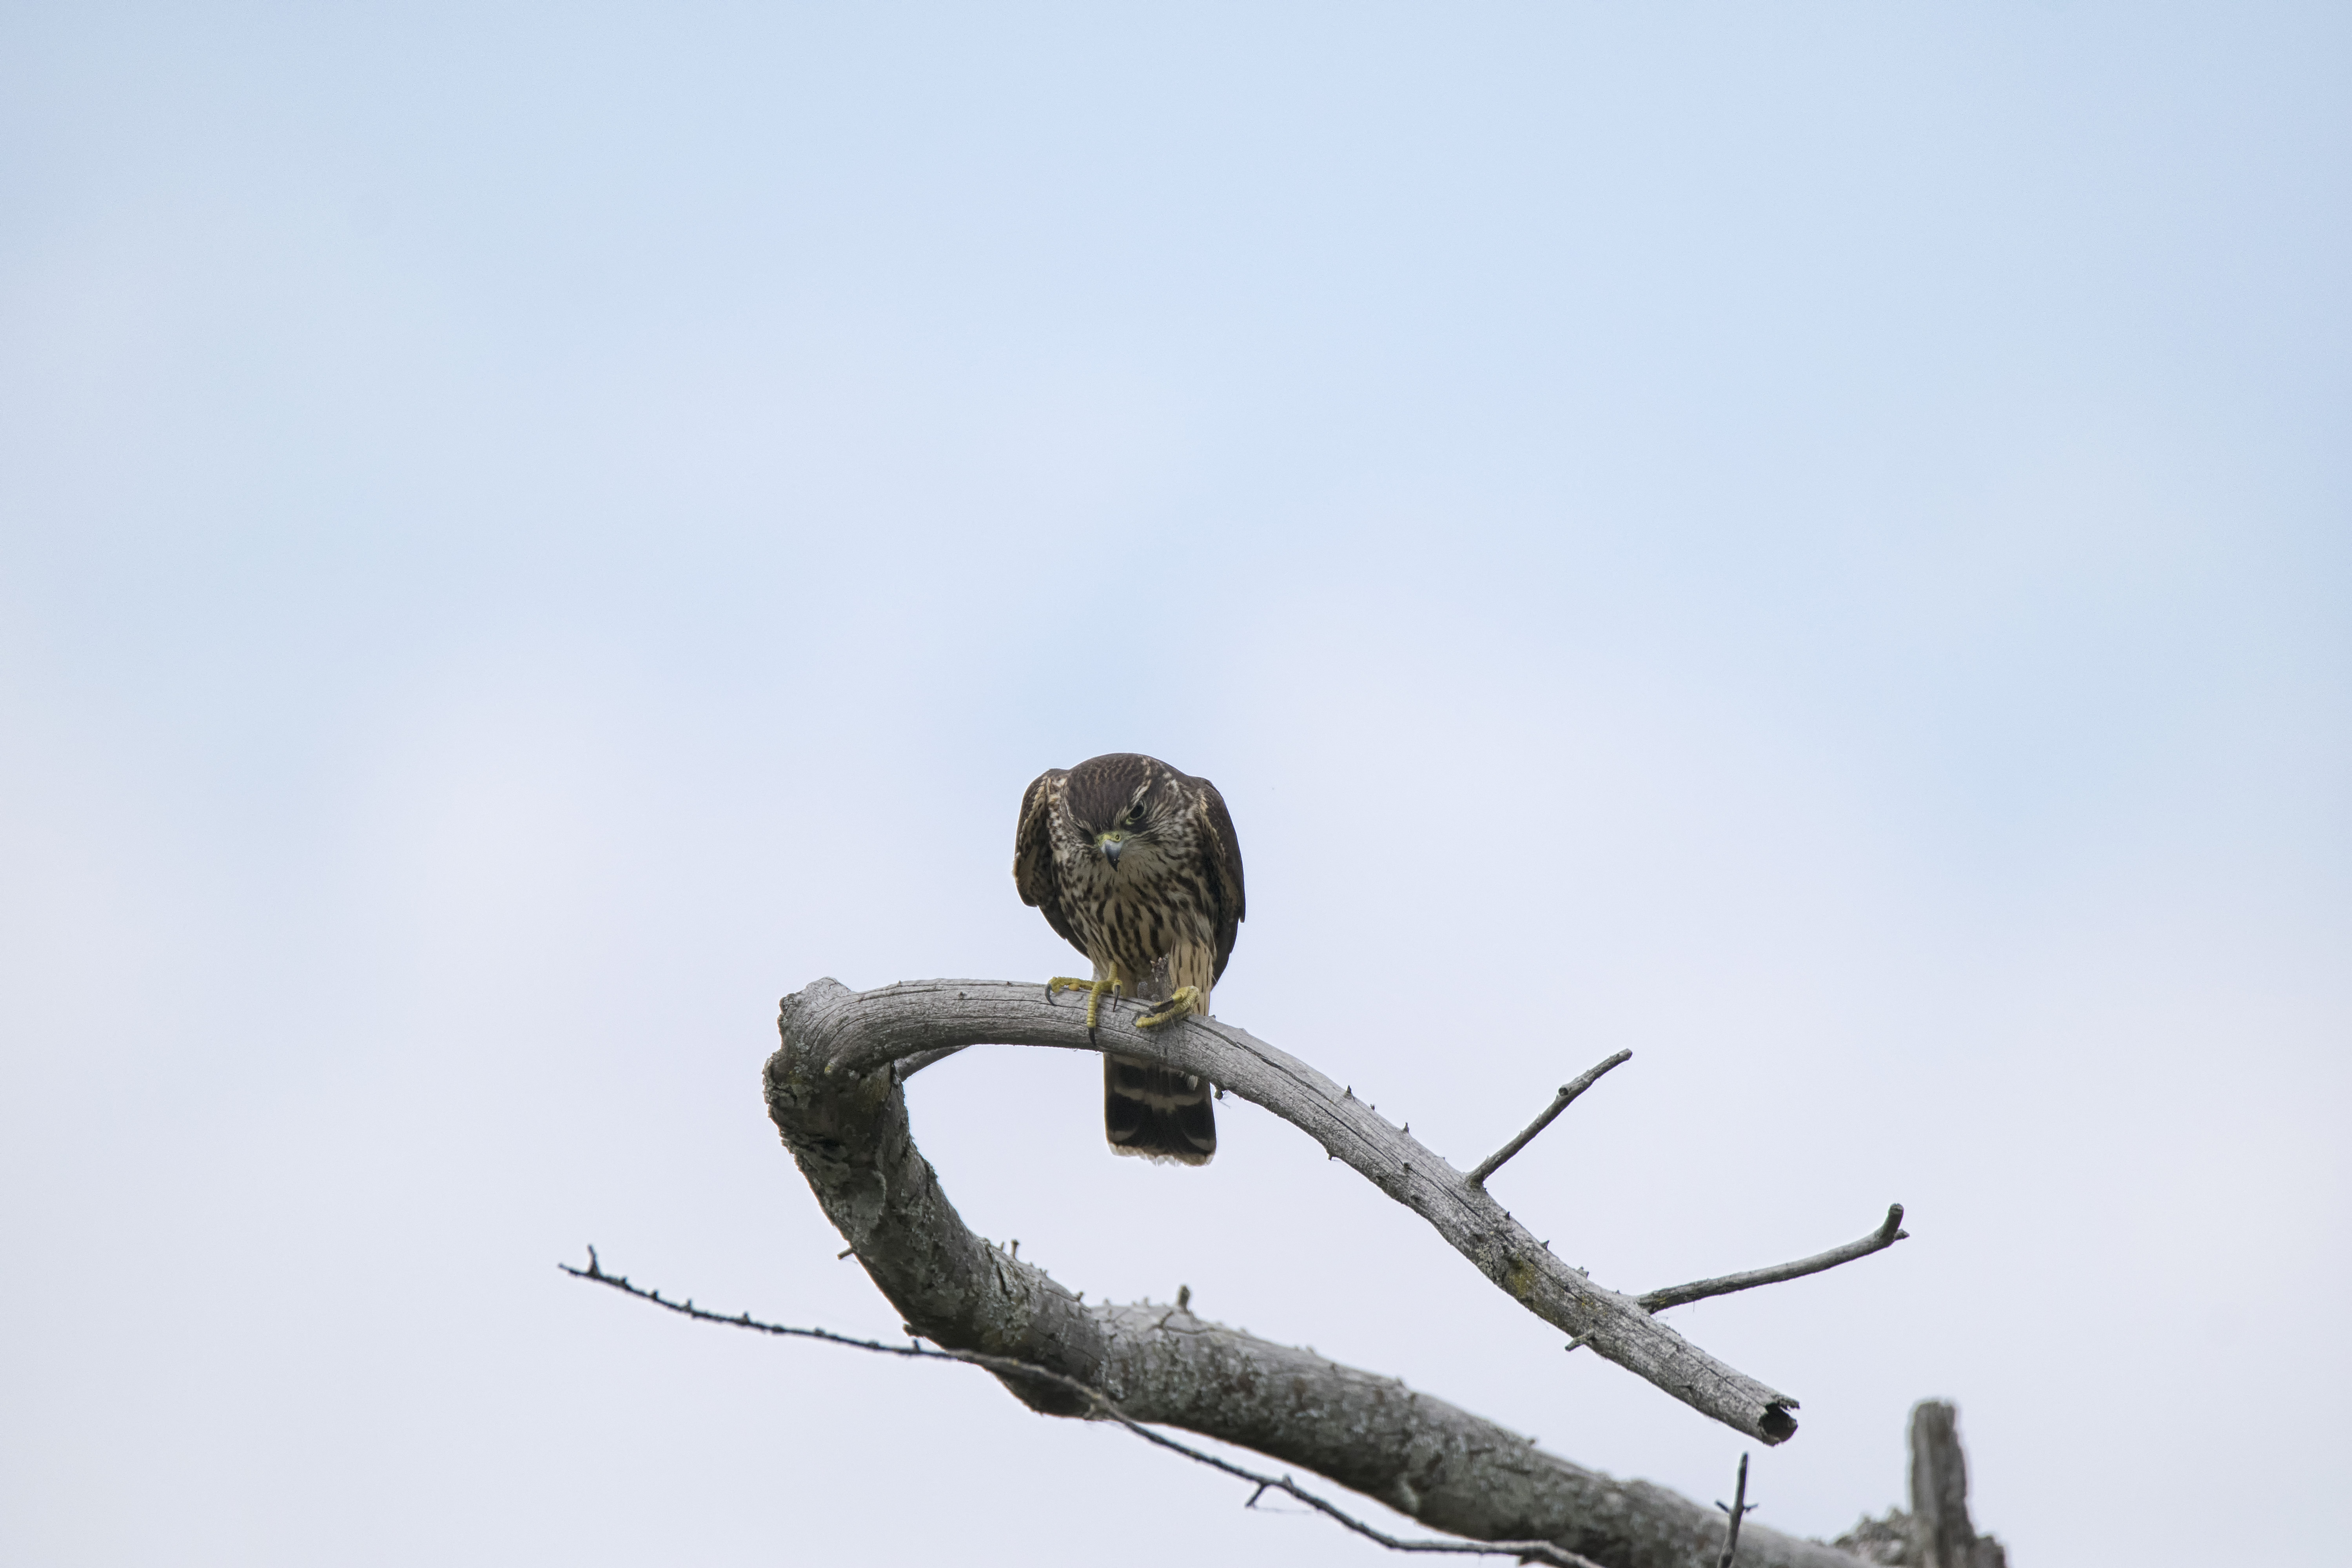
tree, branch, bird, fauna, canada, quebec, sherbrooke, oiseau, faucon, merillon, merlin